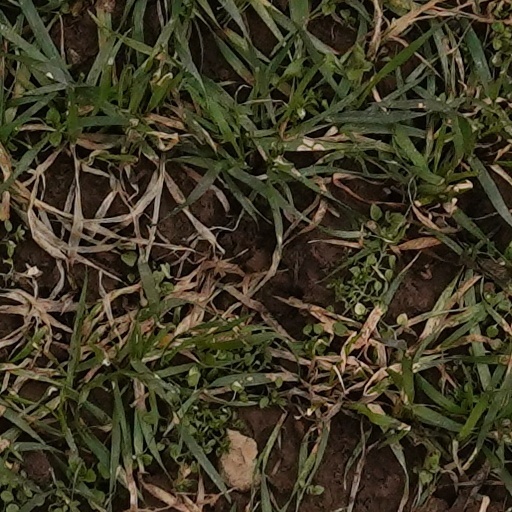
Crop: wheat